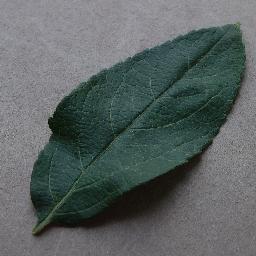
Label: Apple___healthy